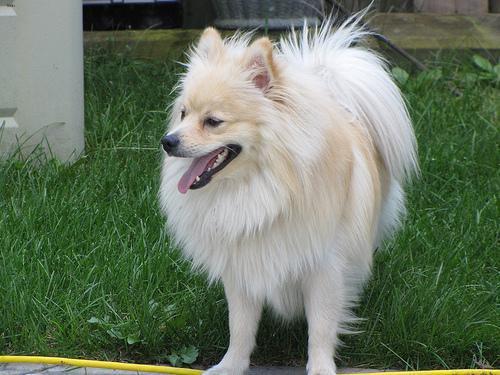
pomeranian